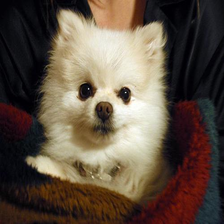
Species: dog
Breed: pomeranian